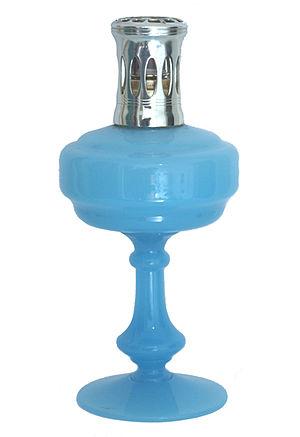
Lampe Berger ""Opaline Bleue"" produit ca. 1978
Lampe Berger est une marque de lampes à catalyse du groupe Produits Berger SAS, qui conçoit, fabrique et commercialise des parfums d'intérieur.